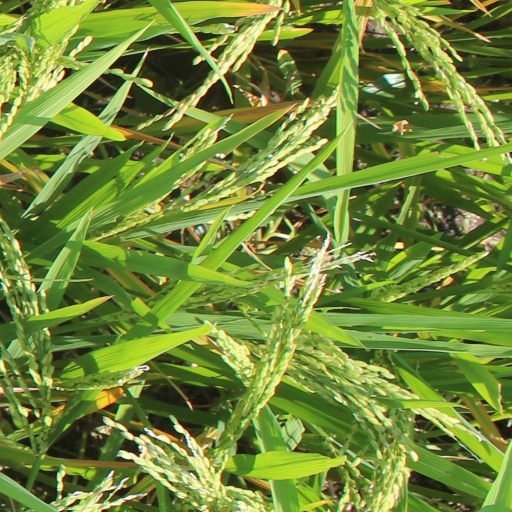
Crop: rice